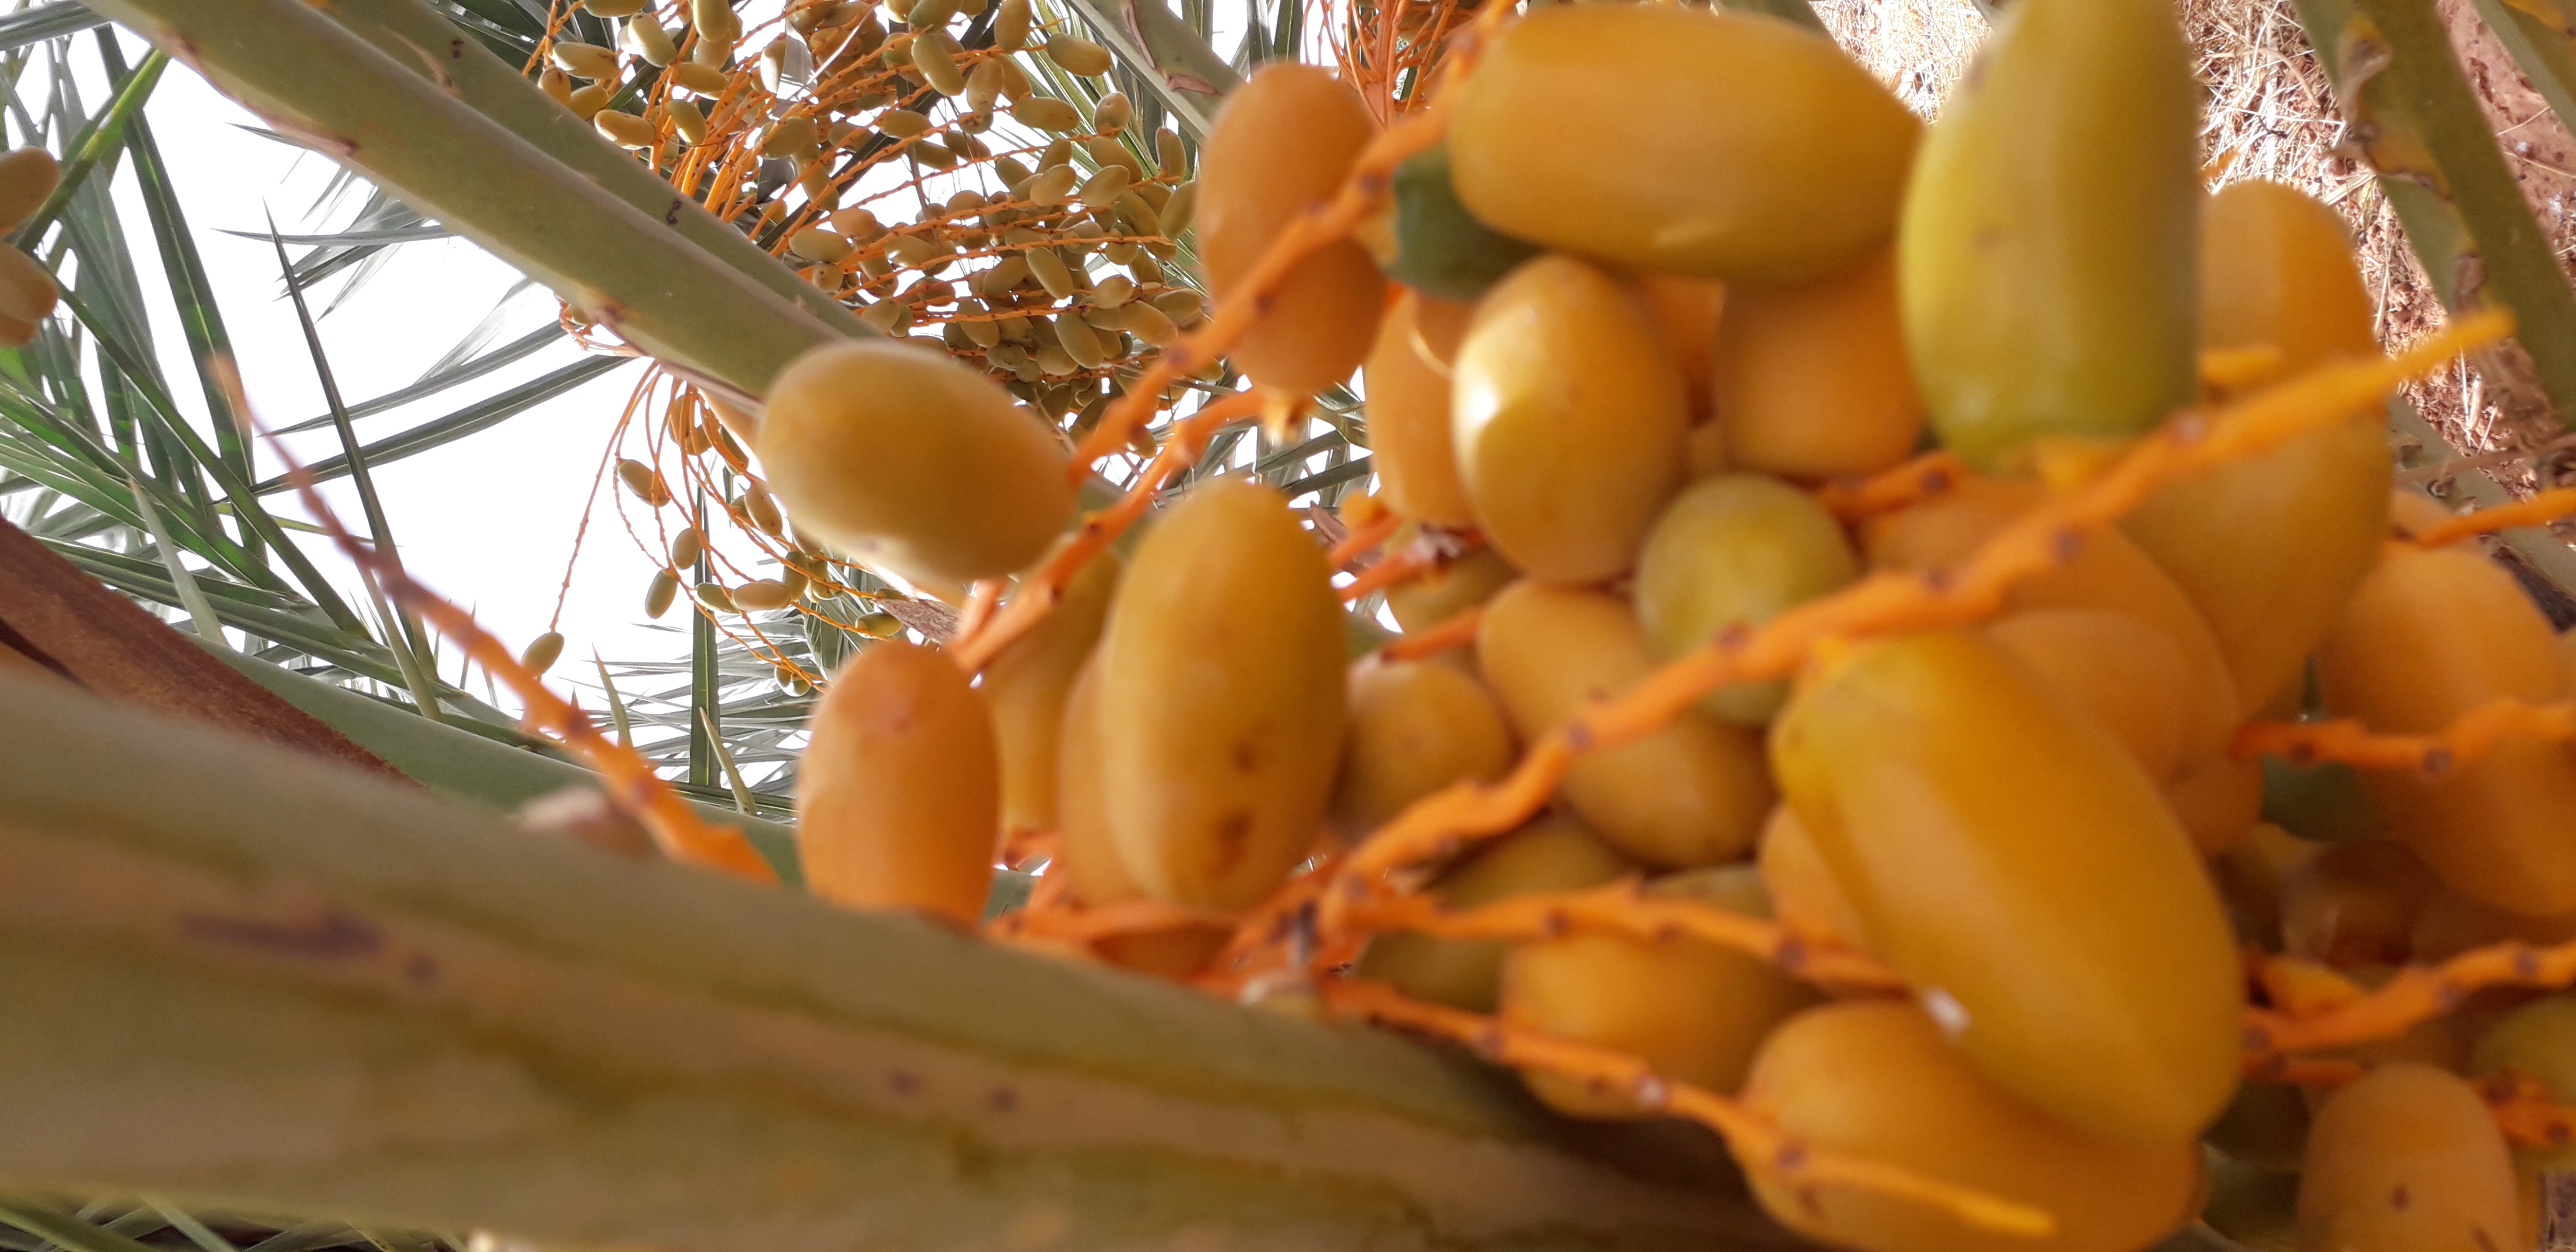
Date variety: kholt